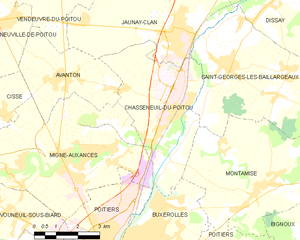
Carte des communes françaises Chasseneuil-du-Poitou